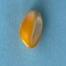
Maize quality: Good